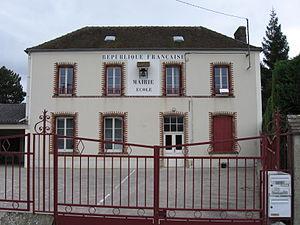
Mairie-école de Cessoy-en-Montois. (département de la Seine et Marne, région Île-de-France).
Cessoy-en-Montois est une commune française située dans le département de Seine-et-Marne, en région Île-de-France.